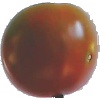
Label: Tomato Maroon 1